Oriel College, Oxford

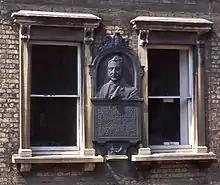
On the first floor of No. 6 King Edward Street is a portrait bust of former student and benefactor Cecil Rhodes.

The Rhodes Building, pictured, was built in 1911 using £100,000 left to the college for that purpose by former student Cecil Rhodes. It was designed by Basil Champneys and stands on the site of the house of the St Mary Hall Principal, on the High Street. Champneys's first proposal for the building included an open arcade to the High Street, a domed central feature and balustraded parapet. The left hand block and much of the centre was to be given up to a new provost's lodging, and the five windows on the first floor above the arcade were to light a gallery belonging to the lodging. The college eventually decided to retain the existing provost's lodging and demanded detailing "more in accordance with the style which has become traditional in Oxford". It became the last building of the Jacobean revival style in Oxford.